Polebridge to Numa Ridge Phoneline

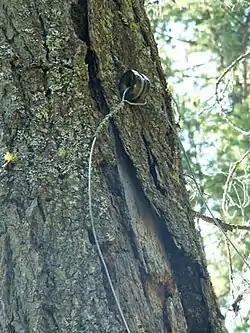

The Polebridge to Numa Ridge Phoneline is a historic communications path in Glacier National Park in the U.S. state of Montana. The line was the last remaining single-line crank telephone network in the American West. The remaining line, insulators, and terminals are instructive of early communication technology. The system includes the remains of a single strand system using an earth ground. Wire was strung through ceramic insulators mounted on trees. Phone poles still stand in the meadow south of Kishenehn Ranger Station, and a phone remains in place at Bowman Lake.